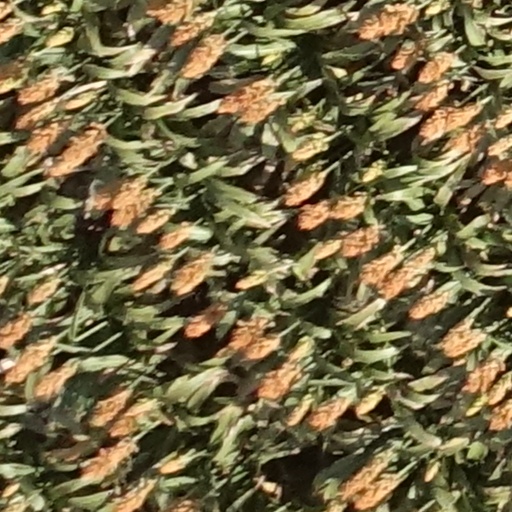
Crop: sorghum